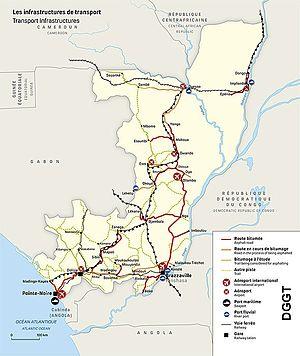
Projet future du CFCO
Le chemin de fer Congo-Océan est un établissement public de la République du Congo qui exploite un réseau de chemin de fer de 885 km, à l'écartement de 1 067 mm.